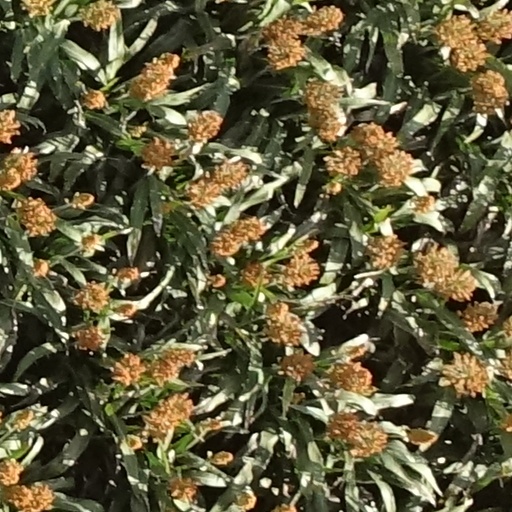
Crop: sorghum